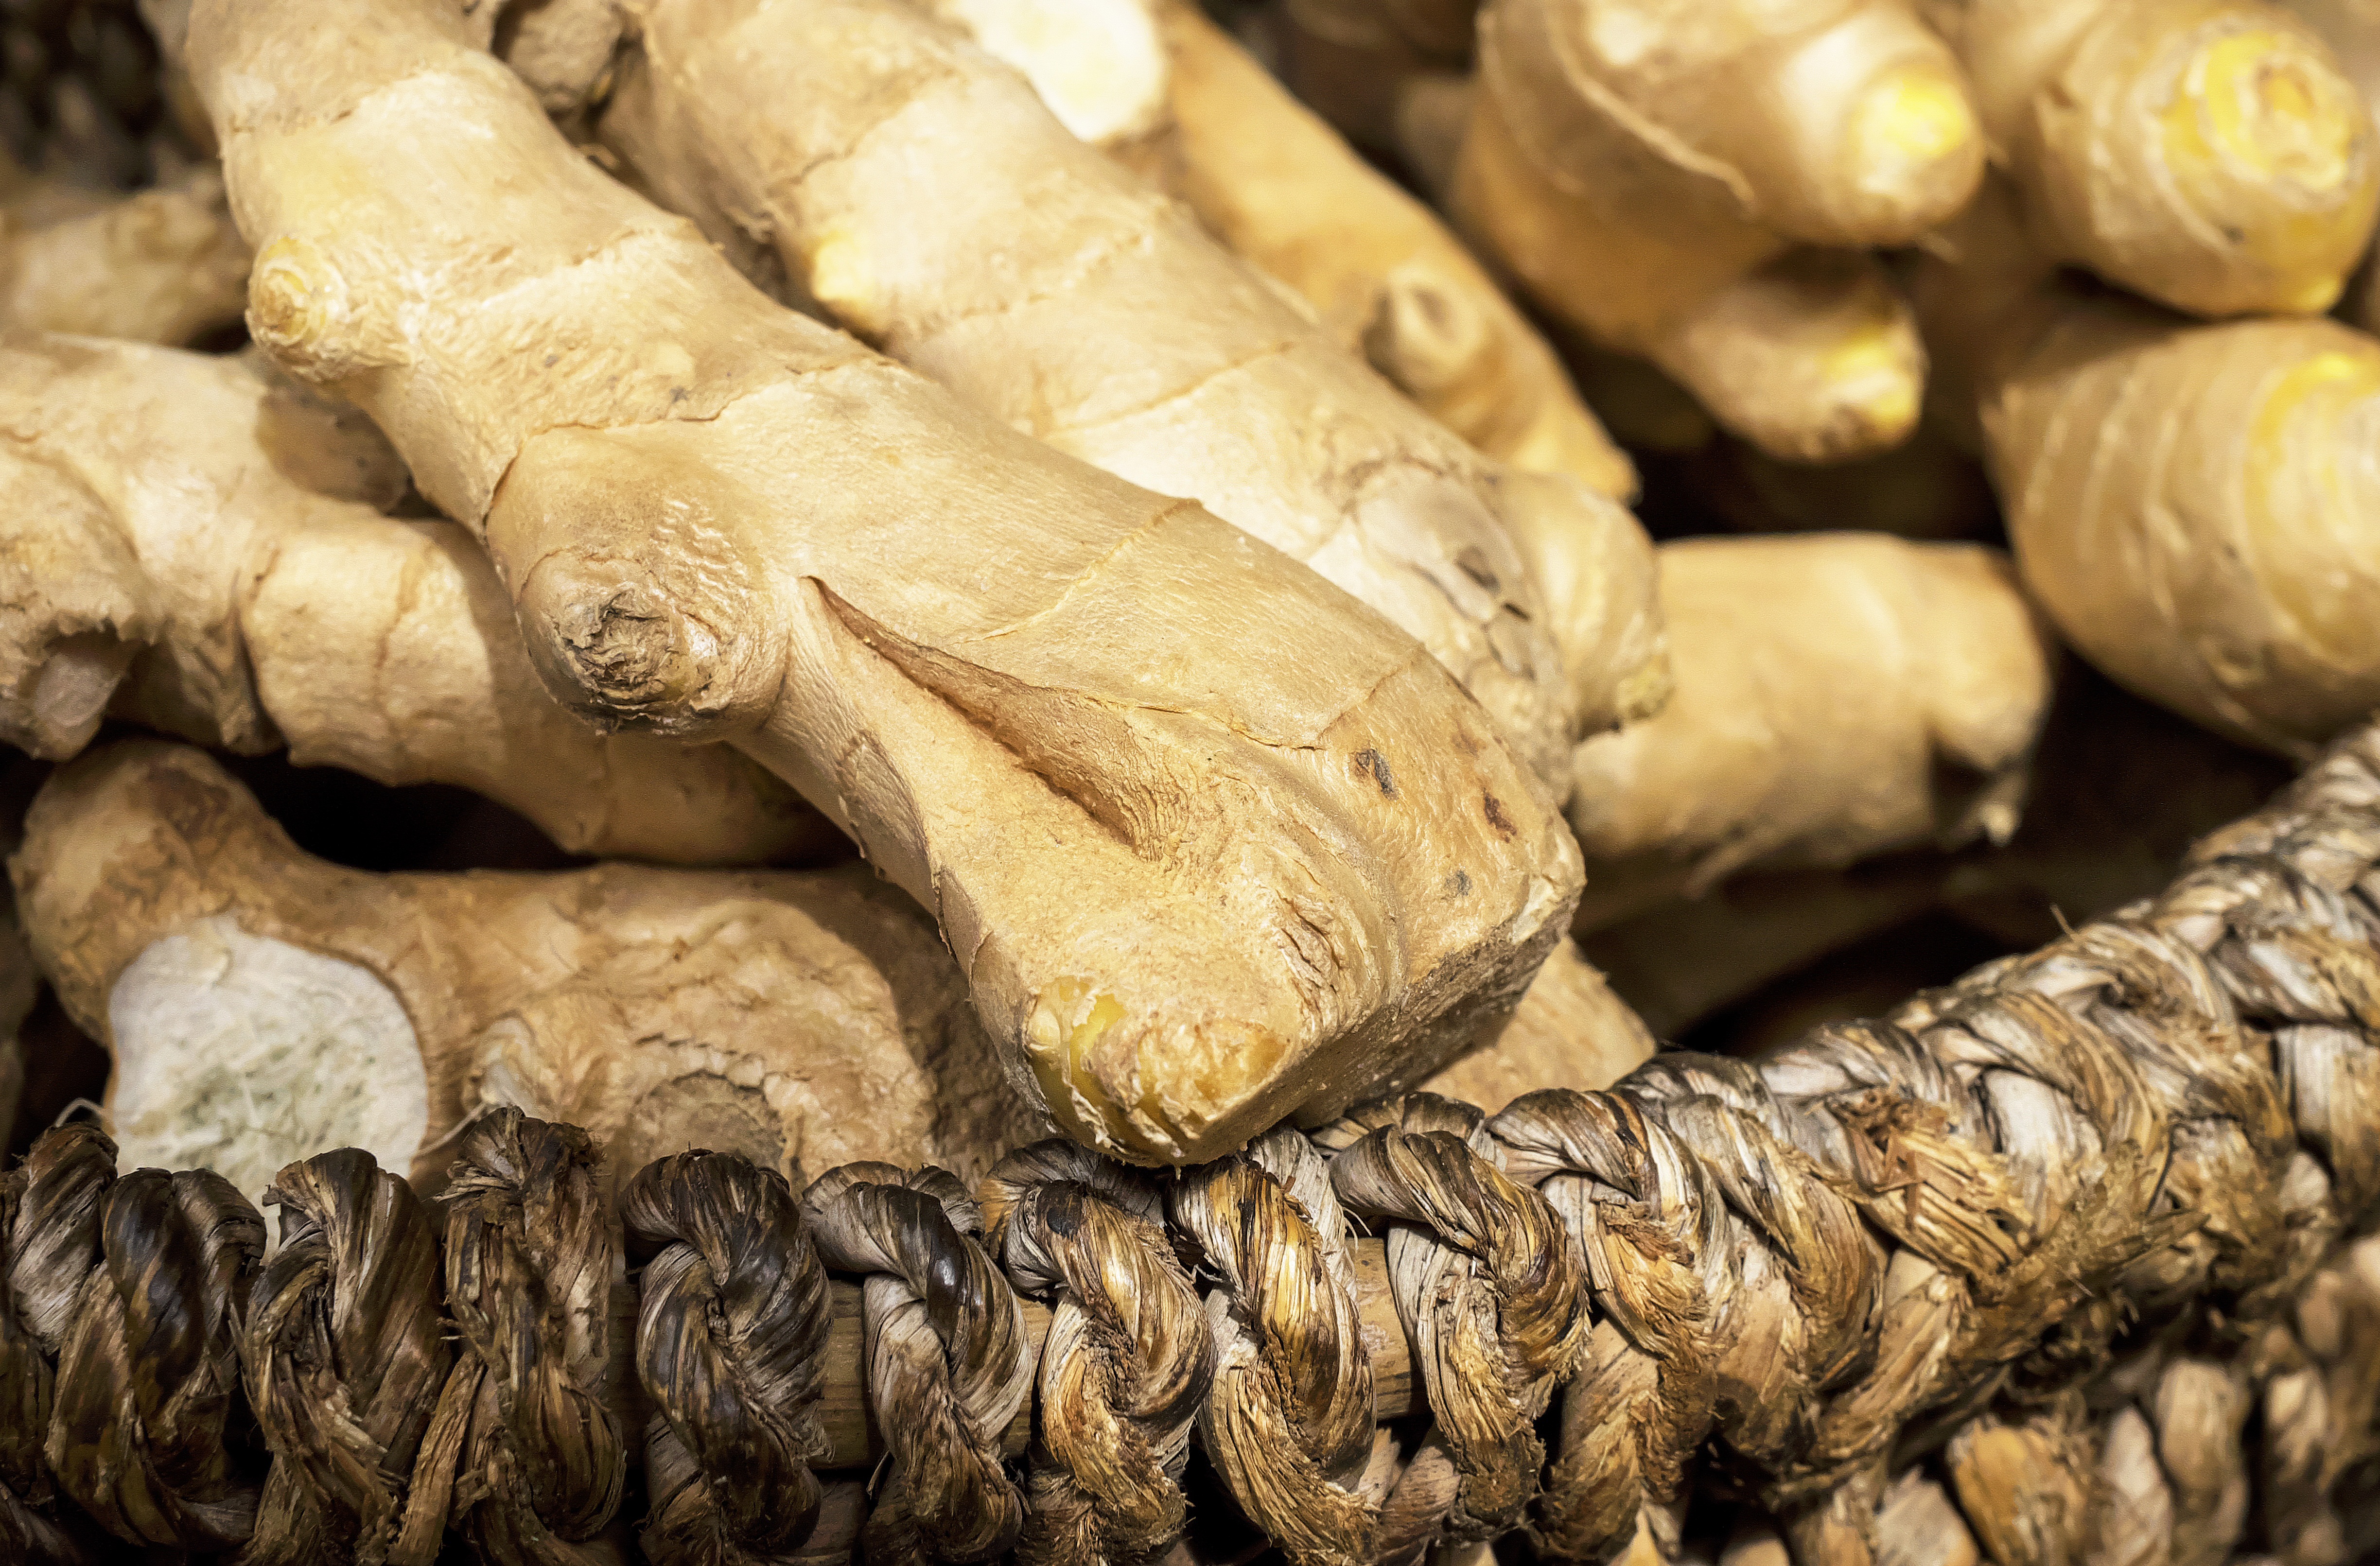
tree, plant, wood, trunk, food, spice, herb, produce, vegetable, healthy, root, tribe, raw, ginger, matsutake, flowering plant, land plant